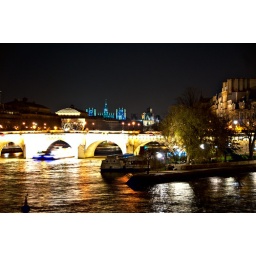
A cold and clear night in central Paris, standing on Pont des Arts looking out over Pont Neuf.